Operation Barras

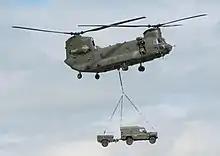
A vehicle being carried underneath a helicopter

The task force left Hastings—approximately 15 minutes' flying time from the West Side Boys' camp—at approximately 06:15. Downstream from the villages—approximately 15 minutes' flying time, just out of the West Side Boys' visual and hearing range—the helicopters went into a holding pattern to allow the SAS observation teams time to get into position to prevent the West Side Boys from attacking any of the captives before the extraction teams were on the ground. Once the observation teams were in position, the helicopters proceeded up the line of Rokel Creek, the Chinooks flying low enough that the downdraft tore off the corrugated iron roofs of several huts in the villages, including the roof of the building in which the Royal Irish were being held.